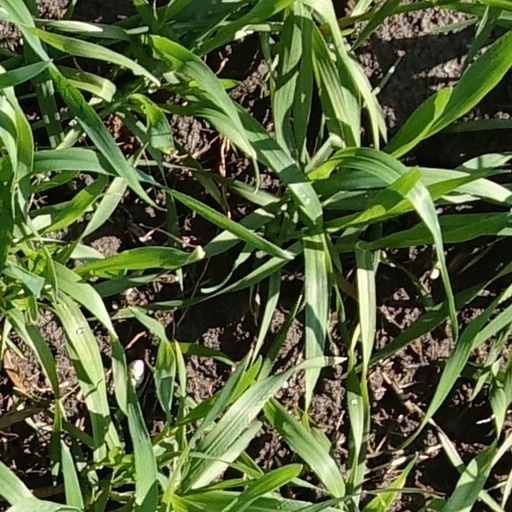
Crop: wheat